Kojima Station

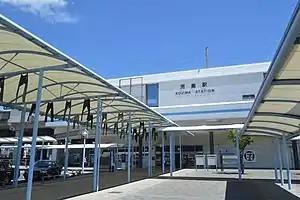
The station building

is a railway station on the Honshi-Bisan Line in Kurashiki, Okayama Prefecture, Japan, jointly operated by West Japan Railway Company (JR West) and Shikoku Railway Company (JR Shikoku).